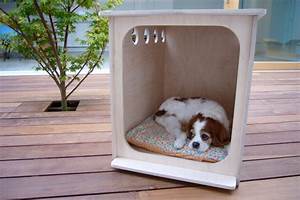
Label: cane